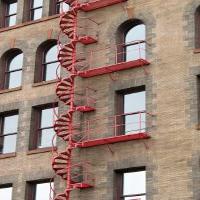
Weather: cloudy or overcast